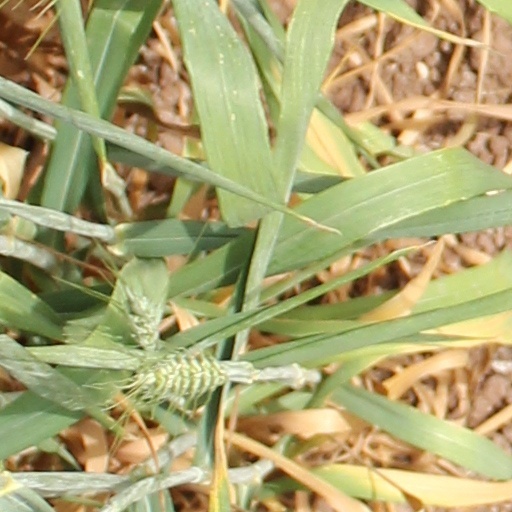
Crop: wheat